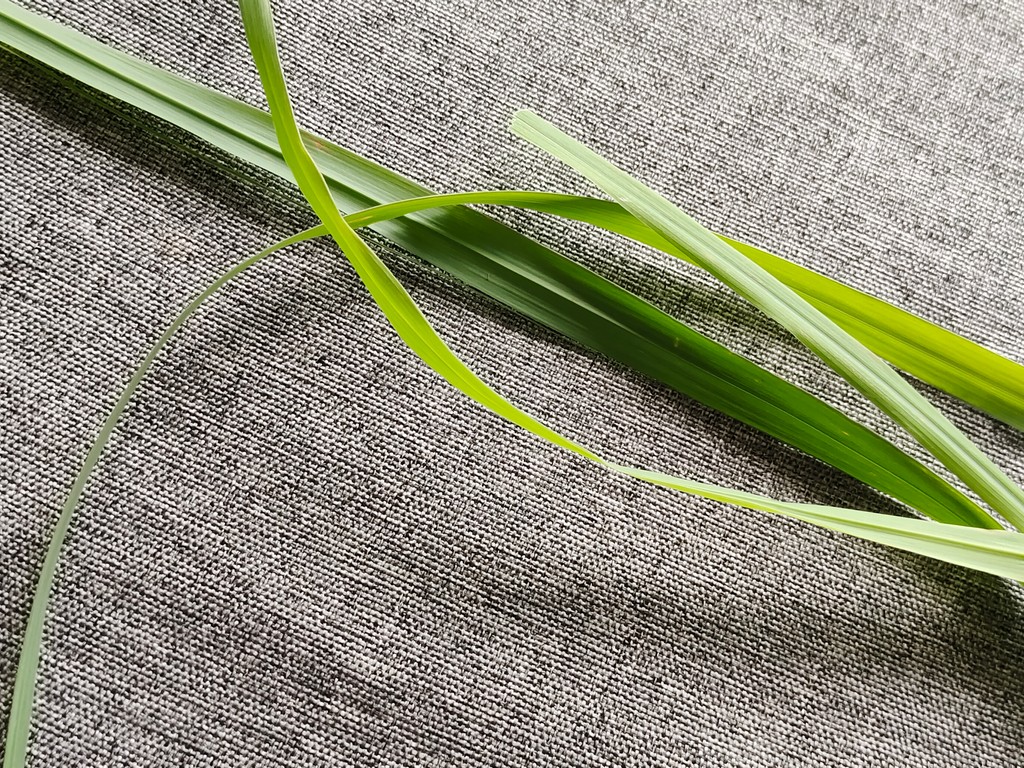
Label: Healthy